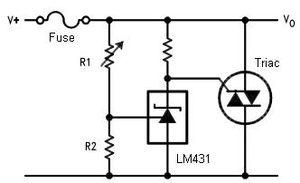
Un thyristor est un interrupteur électronique semi-conducteur à l'état solide constitué de quatre couches, alternativement dopées N et P. C'est un des composants essentiels de l'électronique de puissance. Il tire son nom du grec thura qui signifie porte et du suffixe « istor » qui provient du mot transistor. Il se comporte comme une bascule synchrone, c'est-à-dire qu'il reste commandé à l'allumage, par la gâchette, mais pas à l'extinction qui est provoquée par le passage du courant principal Iₐₖ à une valeur inférieure au courant de maintien IH.